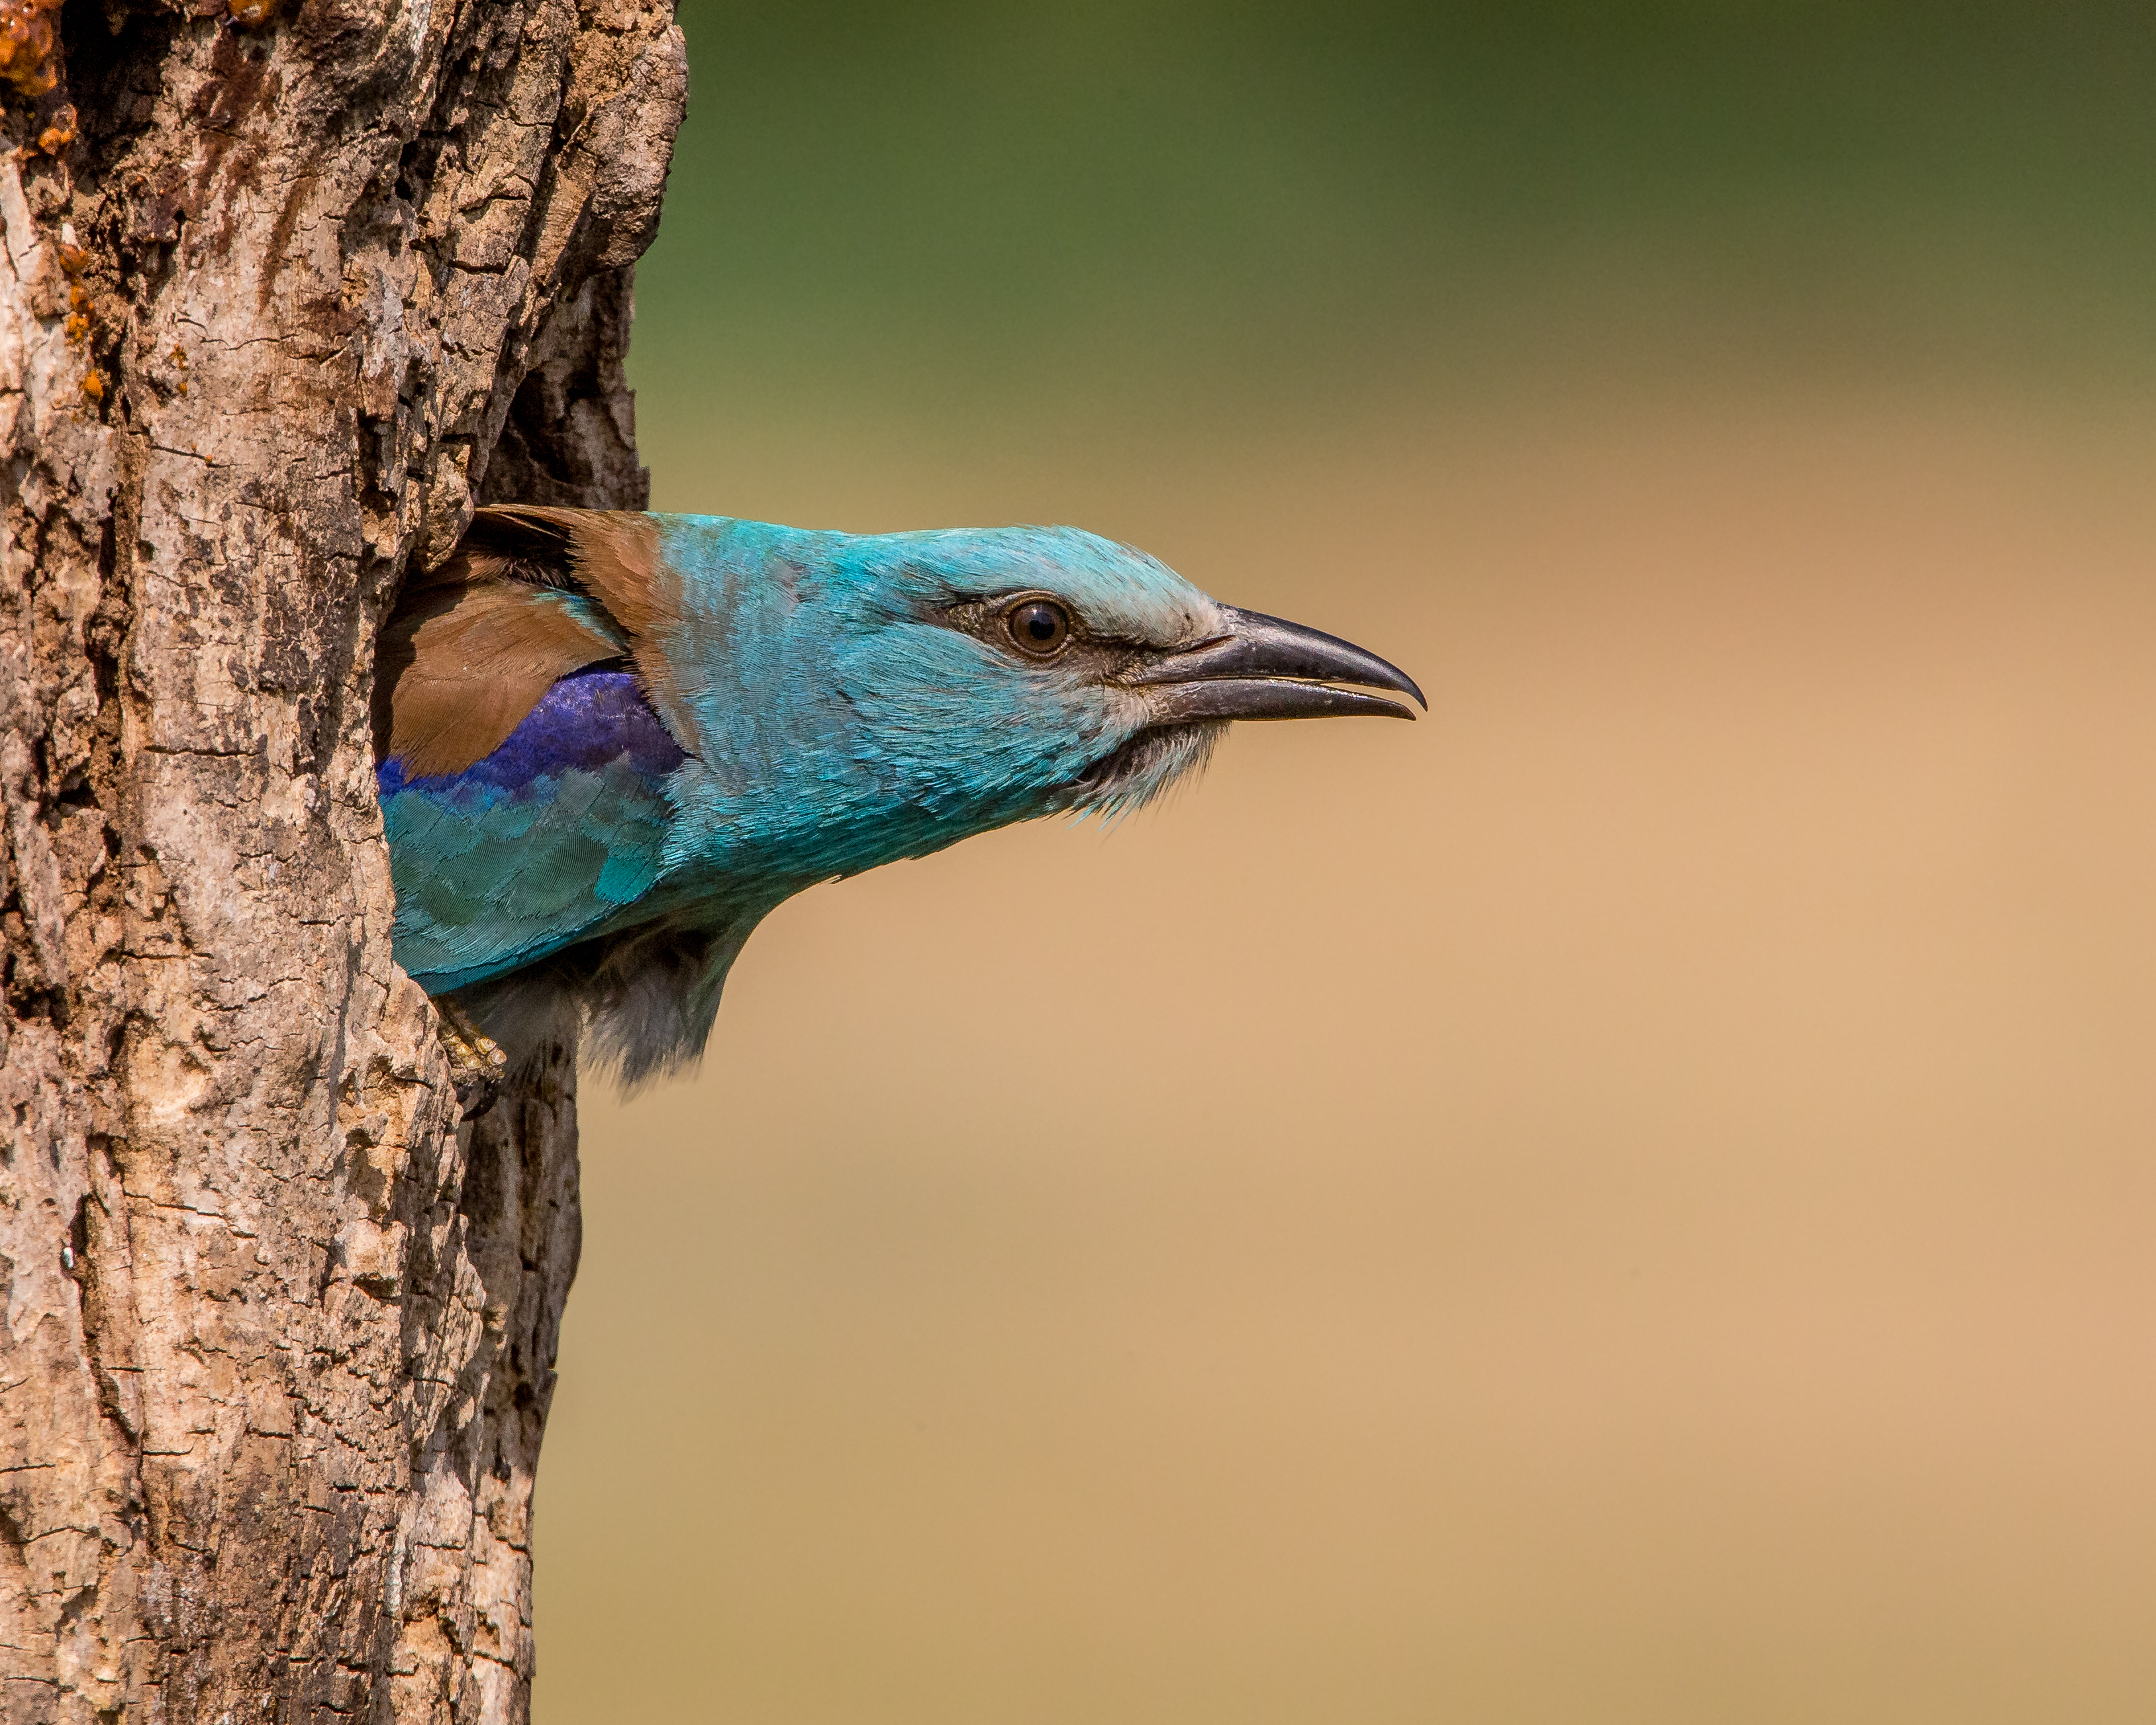
nature, branch, bird, wing, wildlife, beak, fauna, close up, vertebrate, hungary, roller, nest, andymorffew, morffew, coraciiformes, justchecking, perching bird